Royal Air Force Special Duties Service

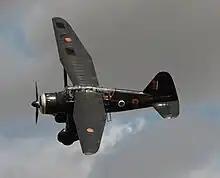
Westland Lysander Mk III (SD)

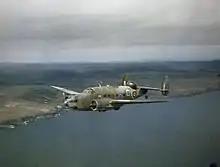
A Hudson in flight

161 (Special Duties) Squadron was formed at RAF Newmarket on 15 February 1942 from 138's Lysander flight and a flight of Whitleys and Wellingtons. These were combined with pilots and aircraft from the King's Flight to create the second SD squadron. The unit was commanded by Edward Fielden, an experienced pilot who had been the CO of the King's Flight. He inherited two very experienced officers in Guy Lockhart and “Sticky” Murphy from 138. 161's A Flight was made up of 6 Lysanders, with Guy Lockhart as its commanding officer. A Flight undertook the pick-up operations. The squadron's B Flight flew two-engine Whitleys and Wellingtons, and did agent parachute drops and supply drop missions. In November 1942 the B Flight's Whitleys were replaced with the four-engine Halifax.